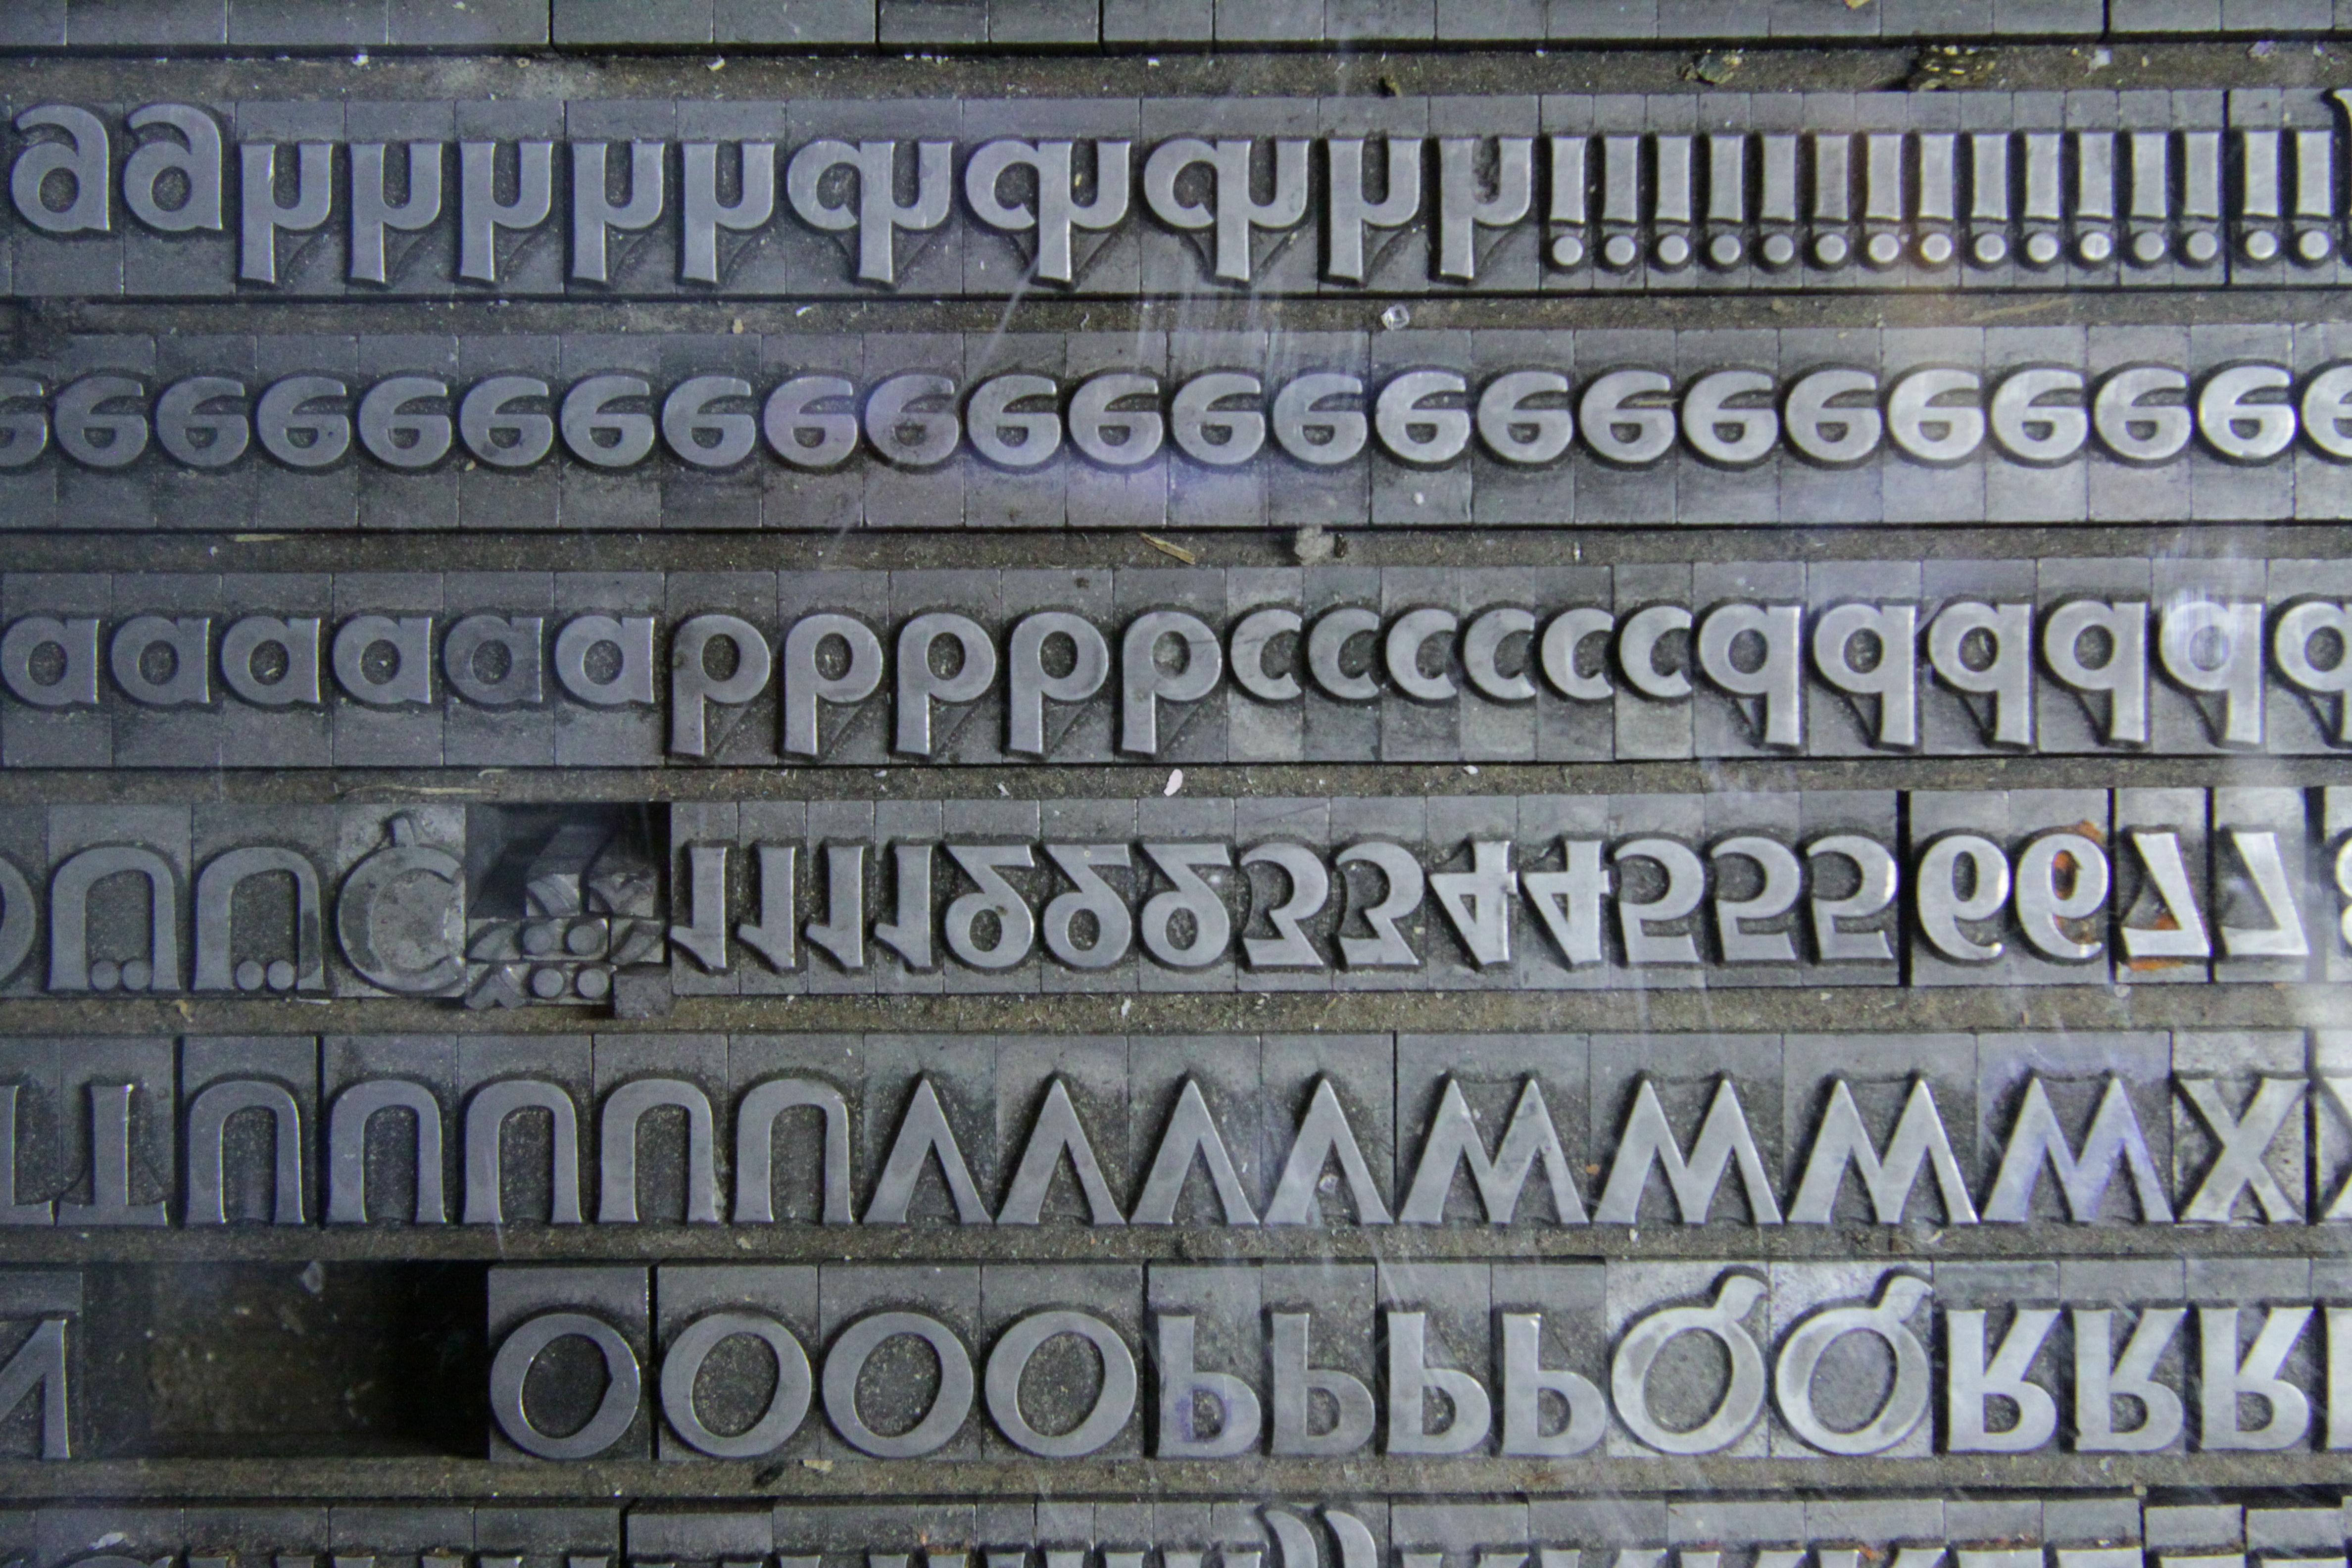
vintage, wall, monument, typography, metal, brick, material, font, text, rows, letters, iron, lead, lead set, johannes gutenberg, regulation, high pressure, book printing, font composing room, typecases, plug writing